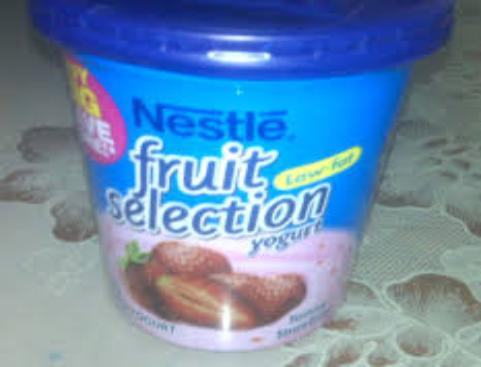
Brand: Fruit Selection Yogurt
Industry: Food